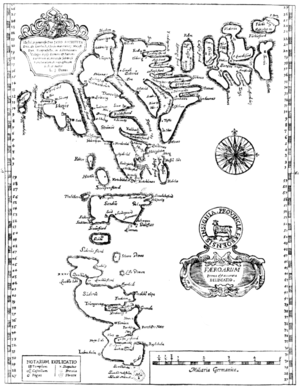
Lucas Jacobsøn Debes est un pasteur danois qui publia la première monographie consacrée à l'archipel féroïen et y lutta contre les abus de la famille Gabel, détentrice du monopole commercial.